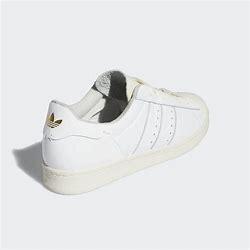
Brand: adidas
Model: originals Adidas Originals Superstar